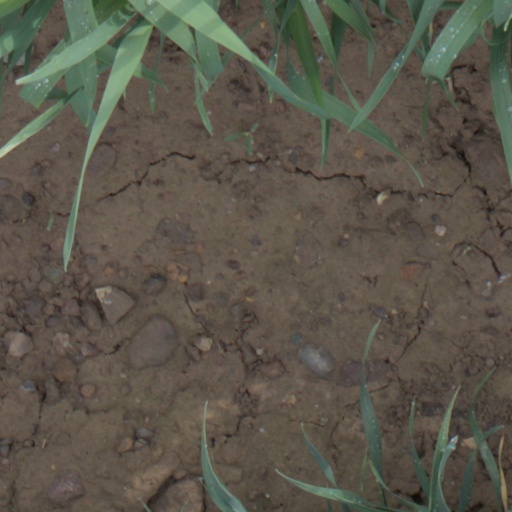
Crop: wheat